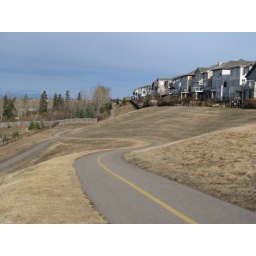
This is the walking path by our place in Calgary. The grass is still brown even though summer is starting.